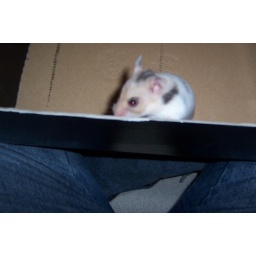
miffy in a shoe box